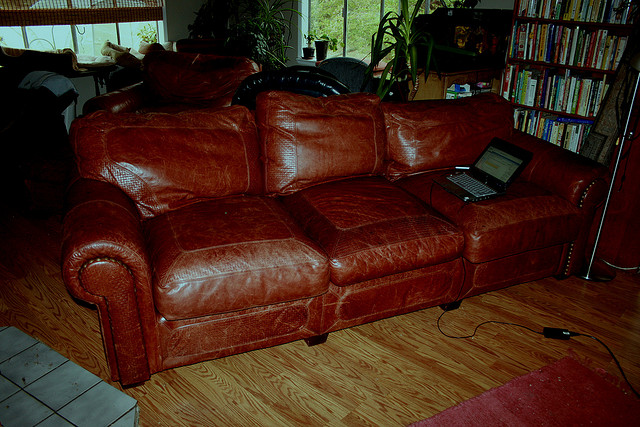
user: Given an image and a question. Answer the question in a short answer. Question: What do men sleep on when their wives kick them out of the bedroom? Short Answer:
assistant: couch